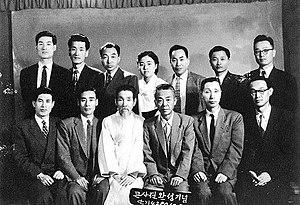
Membres de la Société de la langue coréenne le 9 octobre 1957.
La Société de la langue coréenne est une organisation de recherche sur le hangeul et la langue coréenne, fondée en 1908 par Kim Jeong-jin, dont le but est de préserver la langue coréenne à une époque de japonisation forcée durant l'occupation japonaise.